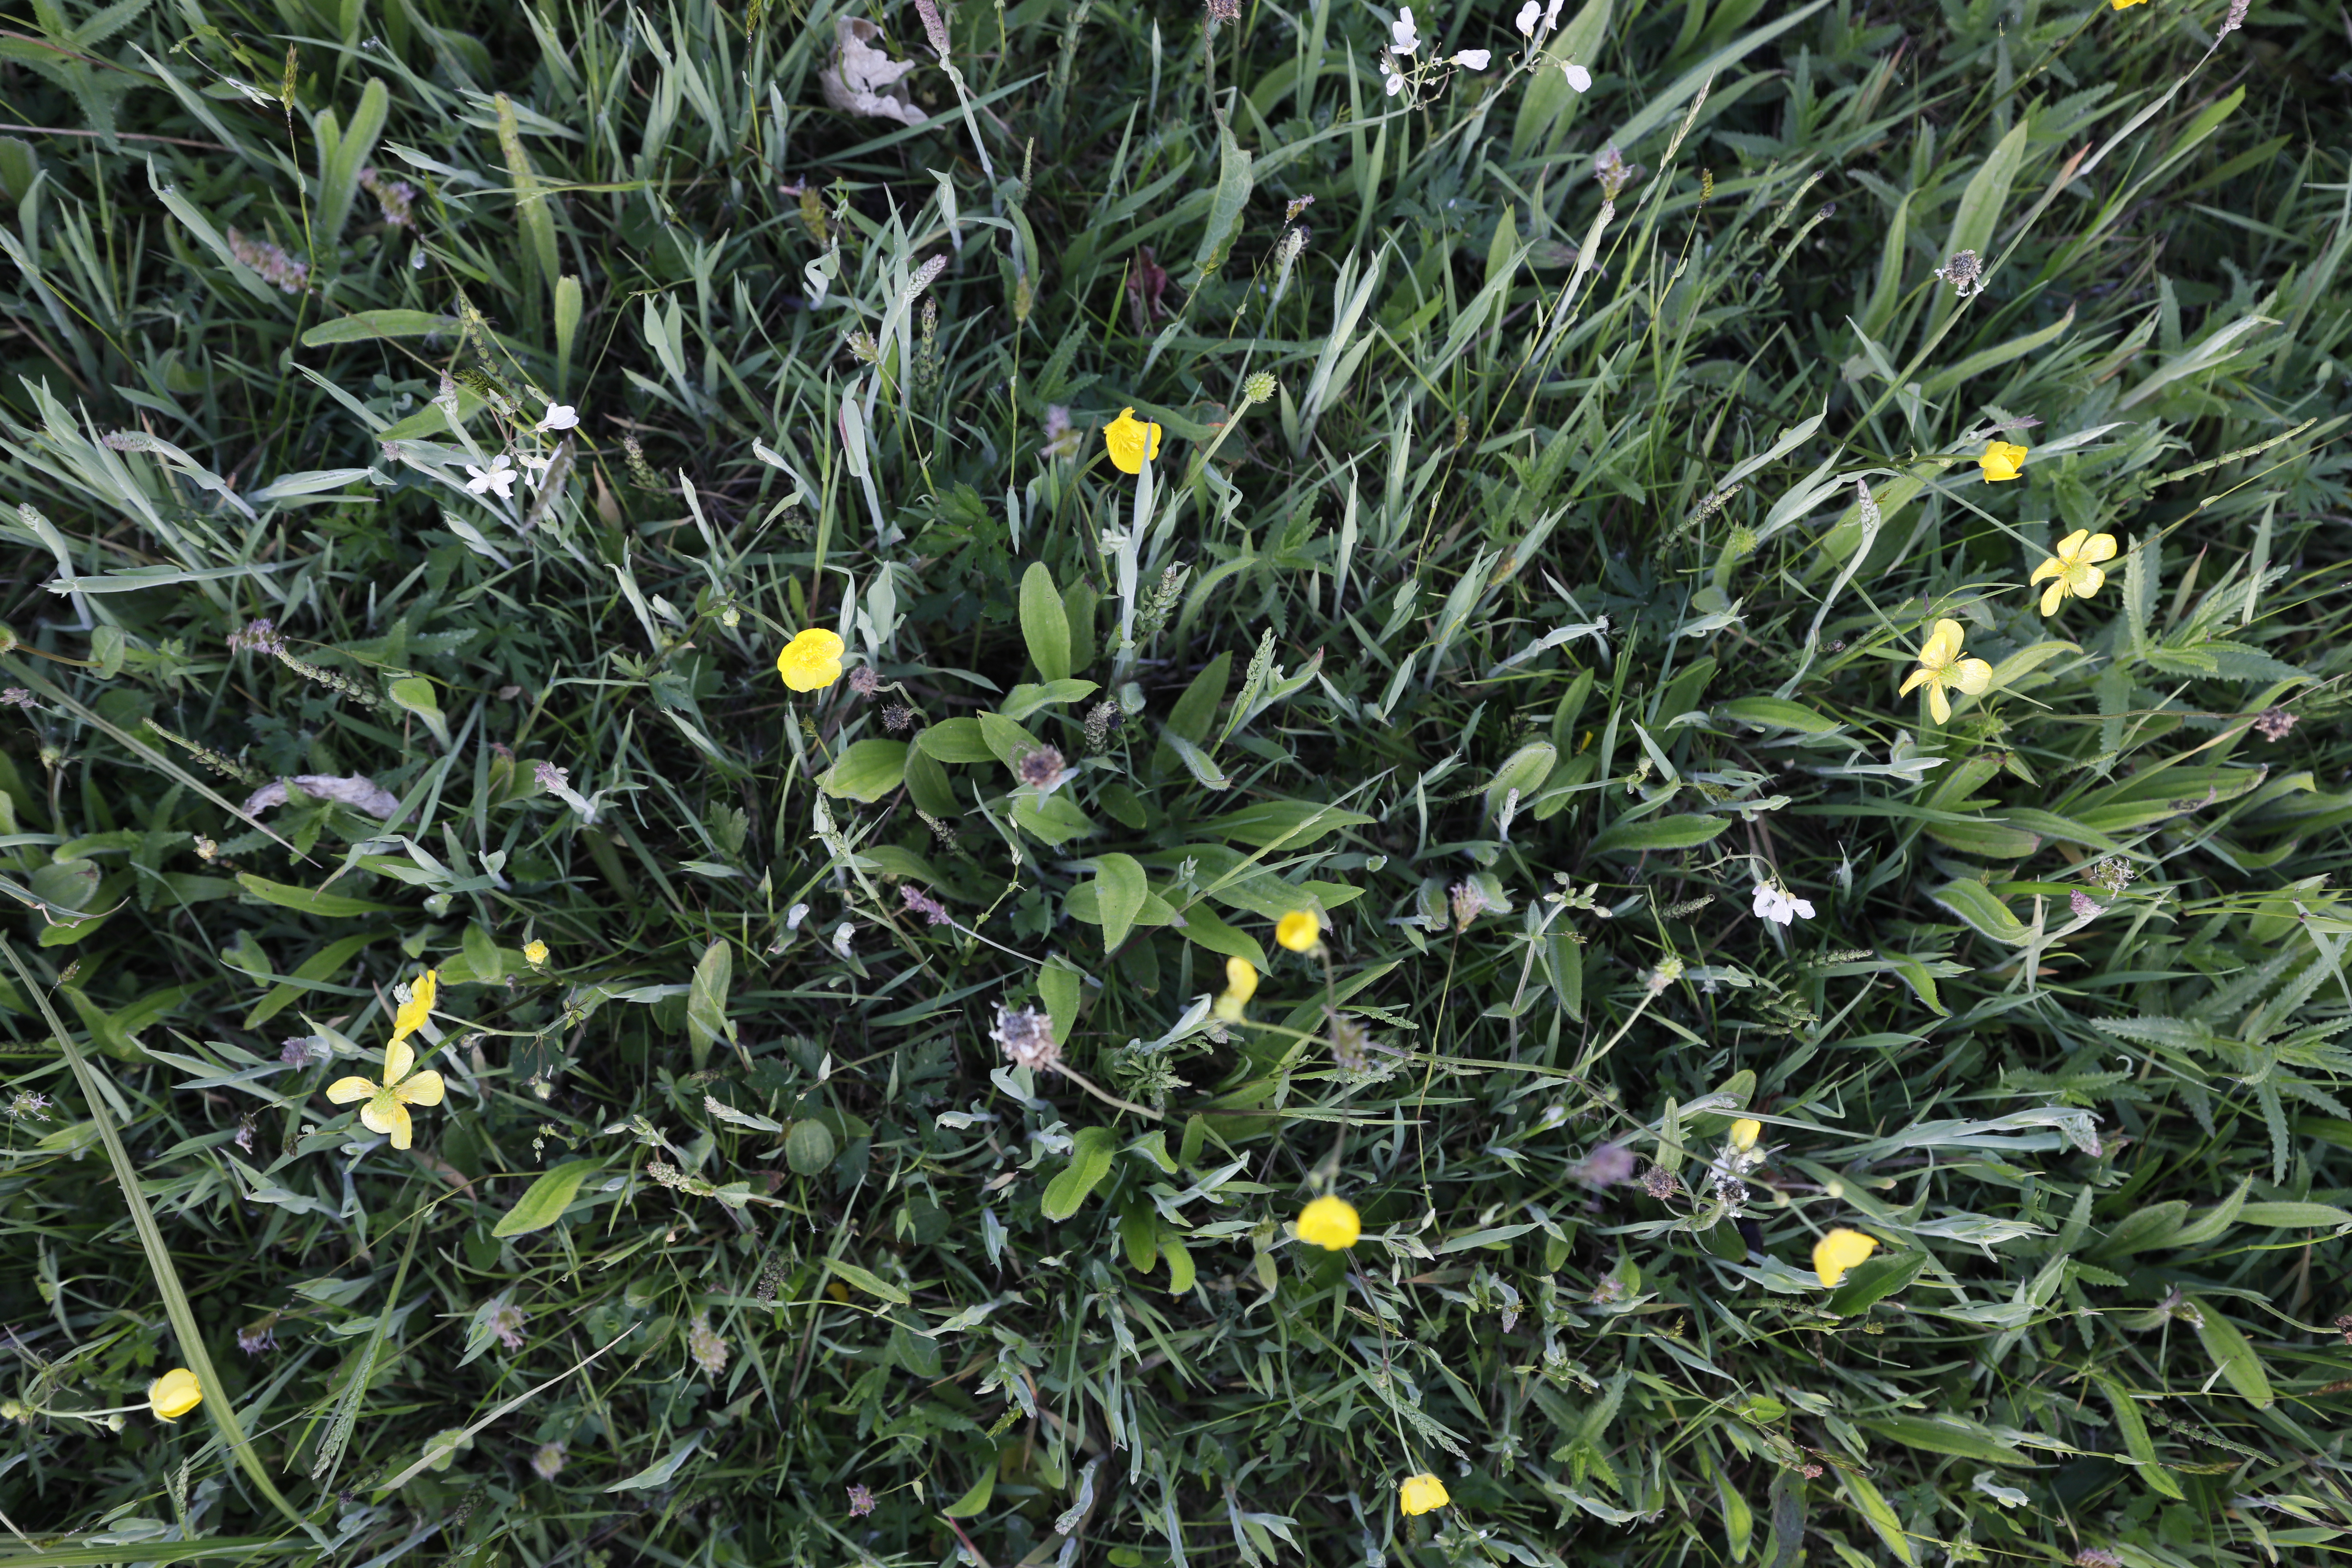
Plant species: Cardamine pratensis, Plantago lanceolata, Buttercup * (aggregate)